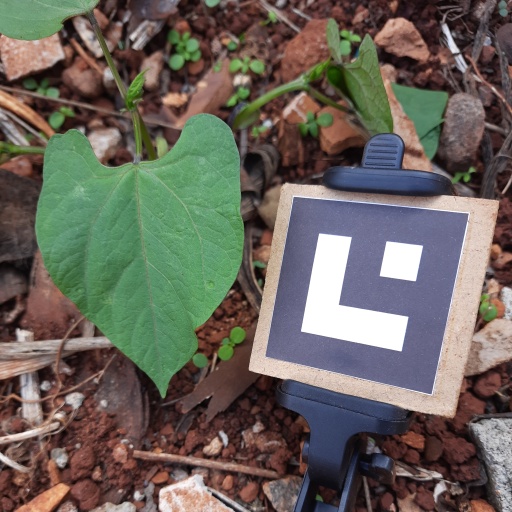
Observations: wavy surface, no eating holes, under shade